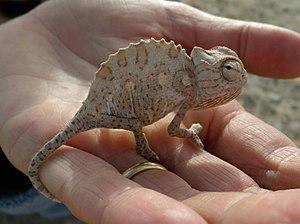
Chamaeleo namaquensis est une espèce de sauriens de la famille des Chamaeleonidae.